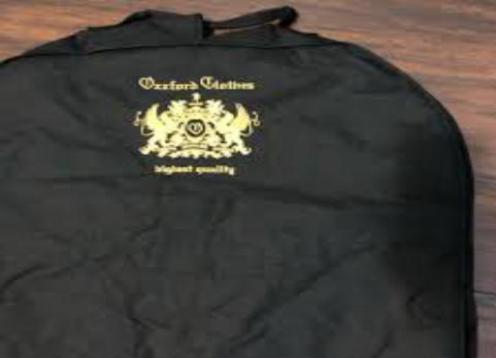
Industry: Clothes